Anton Nowak

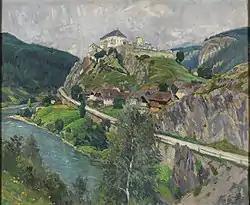
The Sonnenburg

Nowak was born in Maribor and studied at the Academy of Fine Arts, Vienna under Christian Griepenkerl and Leopold Karl Müller.